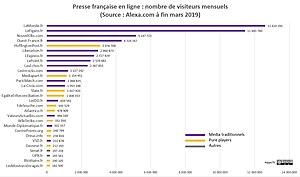
Presse française en ligne
Il est à noter que la presse quotidienne régionale est de loin plus vendue que la presse nationale. Au 1ᵉʳ mars 2009, il ressort selon l'OJD que le quotidien le plus vendu hors couplage est le quotidien Ouest-France avec 768 226 exemplaires et que les journaux du groupe EBRA sont les plus vendus, couplage inclus, avec 959 934 exemplaires.
Un pure player /pjuɝ ˈpleɪɝ/ désigne une entreprise exerçant dans un secteur d'activité unique. L'expression s’est toutefois popularisée pour désigner les entreprises œuvrant uniquement sur Internet, et particulièrement les sites Web d'information sans édition papier.